Gabrielius Maldūnas

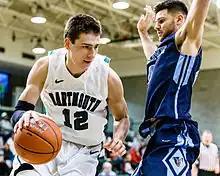
Maldunas playing for the Big Green

Maldūnas had a very successful career at Dartmouth College, appearing in 102 games for the Big Green. He is one of four Ivy League players to ever score 1,000 points, and record over 700 rebounds, 100 assists, 100 blocks and 100 steals.